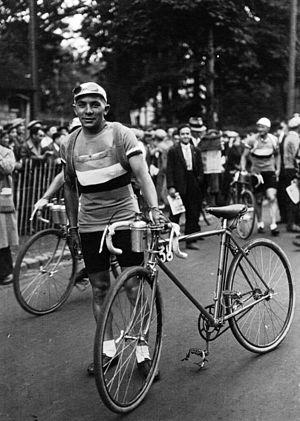
Angelo-Fausto Coppi, dit Fausto Coppi, né le 15 septembre 1919 à Castellania dans le Piémont et mort le 2 janvier 1960 à Tortone, est un cycliste italien. Professionnel de 1940 à 1959, il est considéré comme l'un des plus grands coureurs de l'histoire du cyclisme, ce qui lui vaut le surnom de « campionissimo ». Premier coureur à réaliser le doublé Tour d'Italie-Tour de France en 1949, il remporte notamment cinq Tours d'Italie, deux Tours de France, cinq Tours de Lombardie, trois Milan-San Remo, un Paris-Roubaix, une Flèche wallonne, quatre Championnats d'Italie sur route et trois championnats du monde : un sur route et deux en poursuite. Il détient également le record de l'heure de 1942 à 1956. Sa carrière a été marquée par sa rivalité avec Gino Bartali. Coureur complet, son palmarès compte des victoires majeures dans différents types de compétition, sur route et sur piste. Il a acquis nombre de victoires au bout de longues échappées solitaires.
Maurice Archambaud est un coureur cycliste français, dont la carrière se déroule dans les années 1930 et 1940.